Bedford Park, London

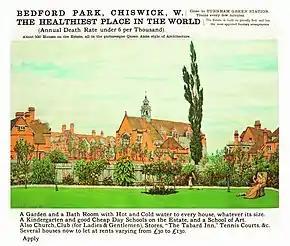
'Bedford Park, Chiswick, W. the Healthiest Place in the World': coloured lithograph by Frederick Hamilton Jackson, c. 1882

Carr commissioned the artist F. Hamilton Jackson to create a set of nine lithographs to publicise his Bedford Park development, including one, picturing St Michael and All Angels church, described as iconic, claiming that the suburb was "the healthiest place in the world". The development was promoted to people who had a moderate income but who had "aesthetic sensibilities". The promotion mentioned "A Garden and a Bath Room with Hot and Cold water to every house, whatever its size", and "A Kindergarten and good Cheap Day Schools on the Estate, and a School of Art. Also Church, Club (for Ladies & Gentlemen), Stores, 'The Tabard Inn', Tennis Courts, &c."